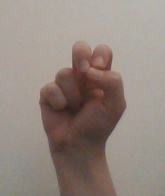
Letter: gaaf